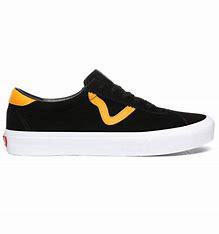
Brand: Vans
Model: Sport